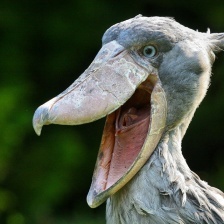
Species: SHOEBILL
Scientific name: BALAENICEPS REX